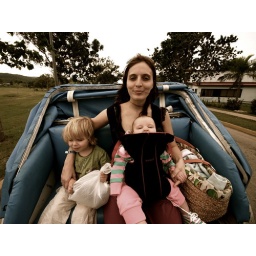
Being pulled by horse on the pot holed streets of Cuba